Hugh Templeton

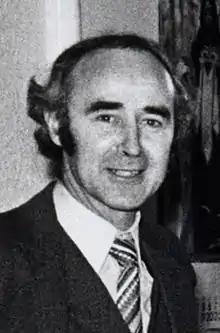
Templeton in 1981

Hugh Campbell Templeton (born 24 March 1929) is a former New Zealand diplomat, politician and member of parliament for the National Party.